Philip Jaffe

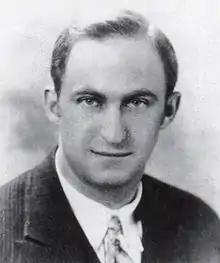
Jay Lovestone (circa 1917) met young Jaffe in New York

Philip Jaffe was born in Mogileb near Poltava, Russian Empire on March 20, 1895.